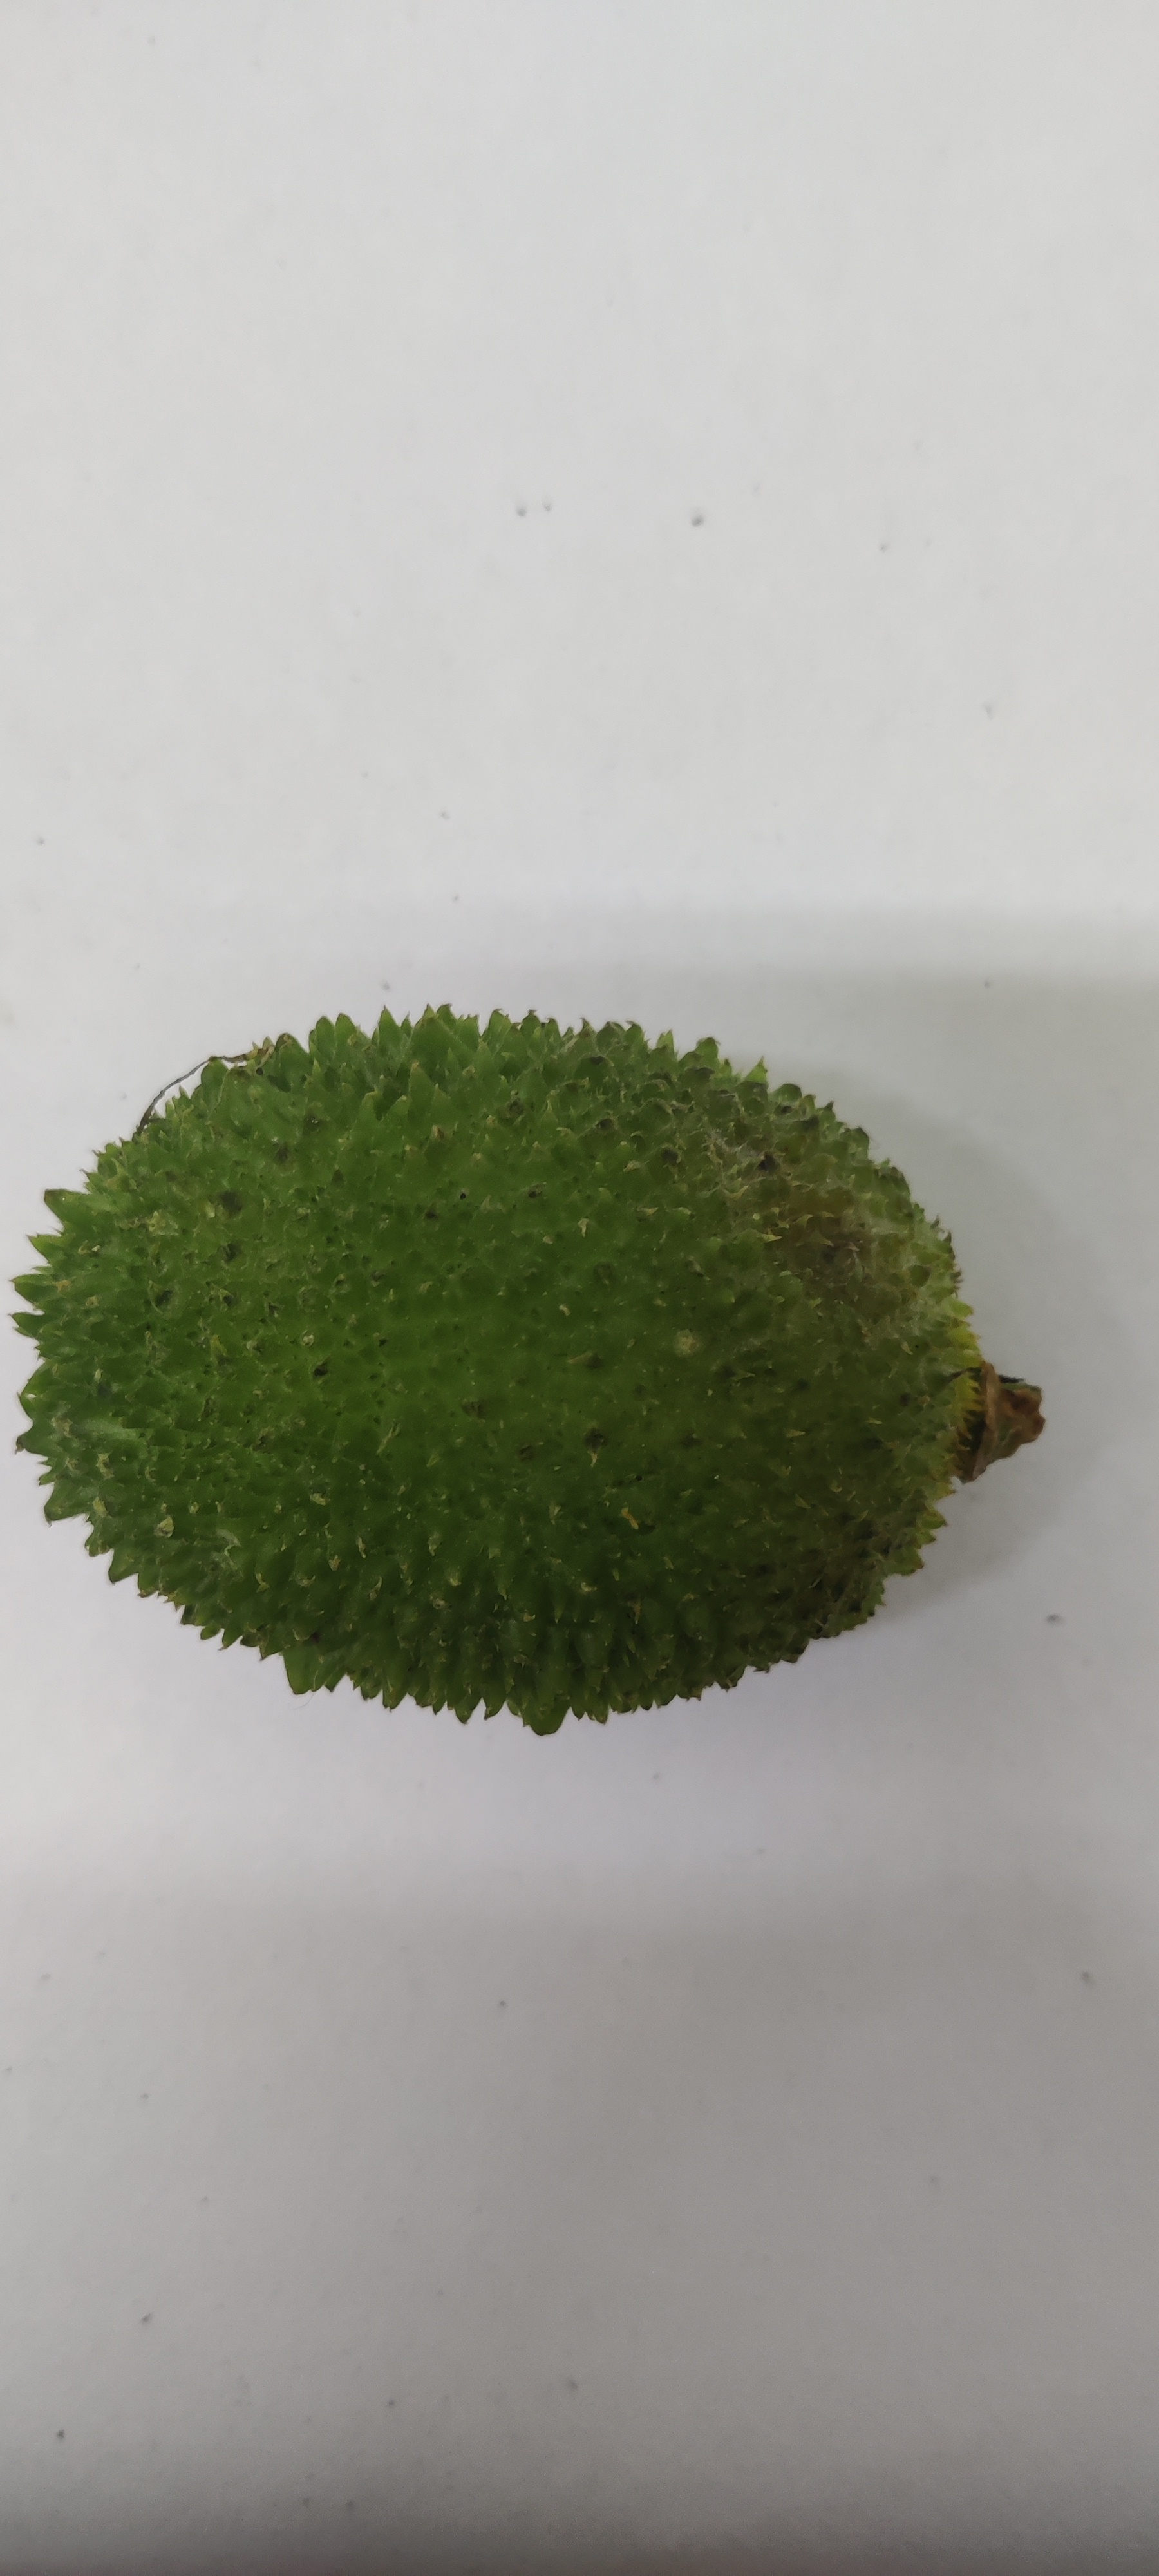
Crop: Spiny Gourd
Condition: Fresh